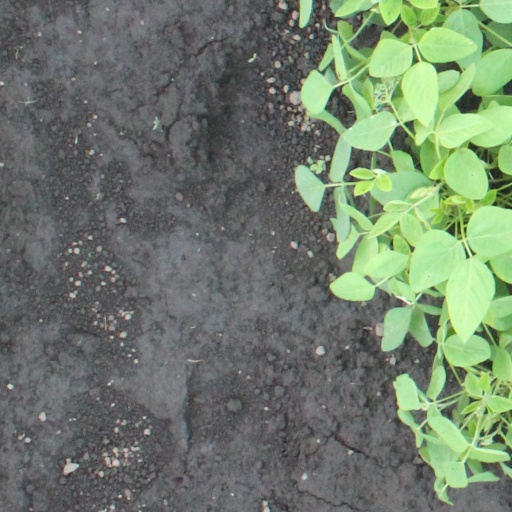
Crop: soybean